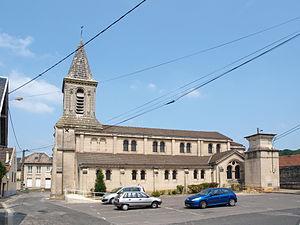
Crouy (Aisne, France)